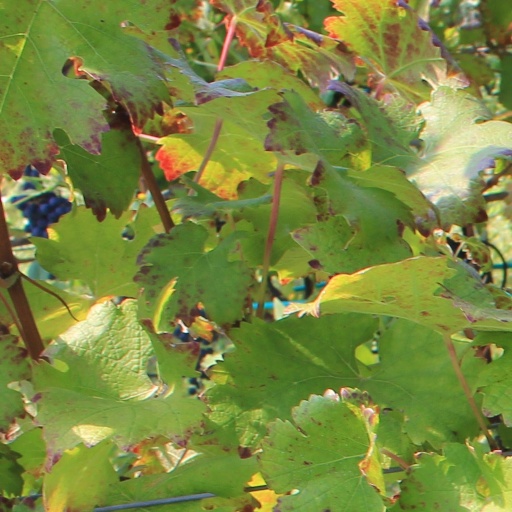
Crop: grape